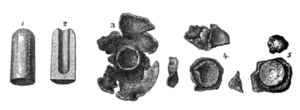
Extrait d'une publication sur les sports ruraux anglais (British Rural Sports) comprenant le tir, la chasse, la chasse à cour, la pêche, [etc] par John Henry Walsh, 9 e éd. 1870, page 109. Dessins représentant une balle expansive à pointe creuse en plomb
La balle dum-dum est un projectile très vulnérant utilisé comme munition d'arme à feu depuis la fin du XIXᵉ siècle.
Le saturnisme animal regroupe toutes les formes de saturnisme pouvant toucher les animaux, qu'ils soient sauvages, domestiques ou de compagnie, terrestres ou aquatiques. C'est une expression employée en médecine vétérinaire ou de santé environnementale, mais aussi dans les contextes cynégétiques ou de l'élevage avicole.